Answered Prayers

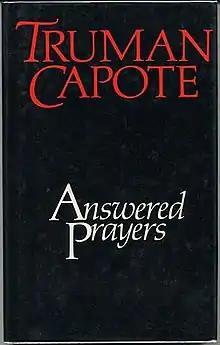
First Edition

Answered Prayers is an unfinished novel by American author Truman Capote, published posthumously in 1986 in England and 1987 in the United States.